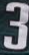
Number: 3